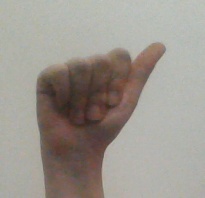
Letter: dhad